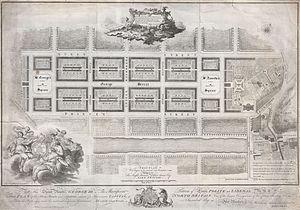
L'architecture de l'Écosse dans la révolution industrielle comprend tous les bâtiments en Écosse entre le milieu du XVIIIᵉ siècle et la fin du XIXe siècle. Au cours de cette période, le pays a subi une transformation économique et sociale à la suite de l'industrialisation, qui s'est reflétée dans de nouvelles formes architecturales, techniques et échelle de construction. Dans la seconde moitié du XVIIIᵉ siècle, Édimbourg a fait l'objet d'un boom de la construction d'inspiration classique qui reflétait la richesse et la confiance croissantes de la capitale. Les logements prenaient souvent la forme d'appartements à louer répartis horizontalement. Certains des principaux architectes européens au cours de cette période étaient écossais, notamment Robert Adam et William Chambers.